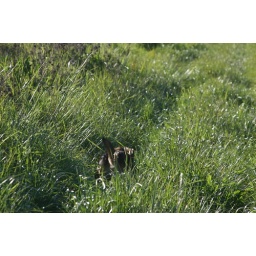
dog in grass